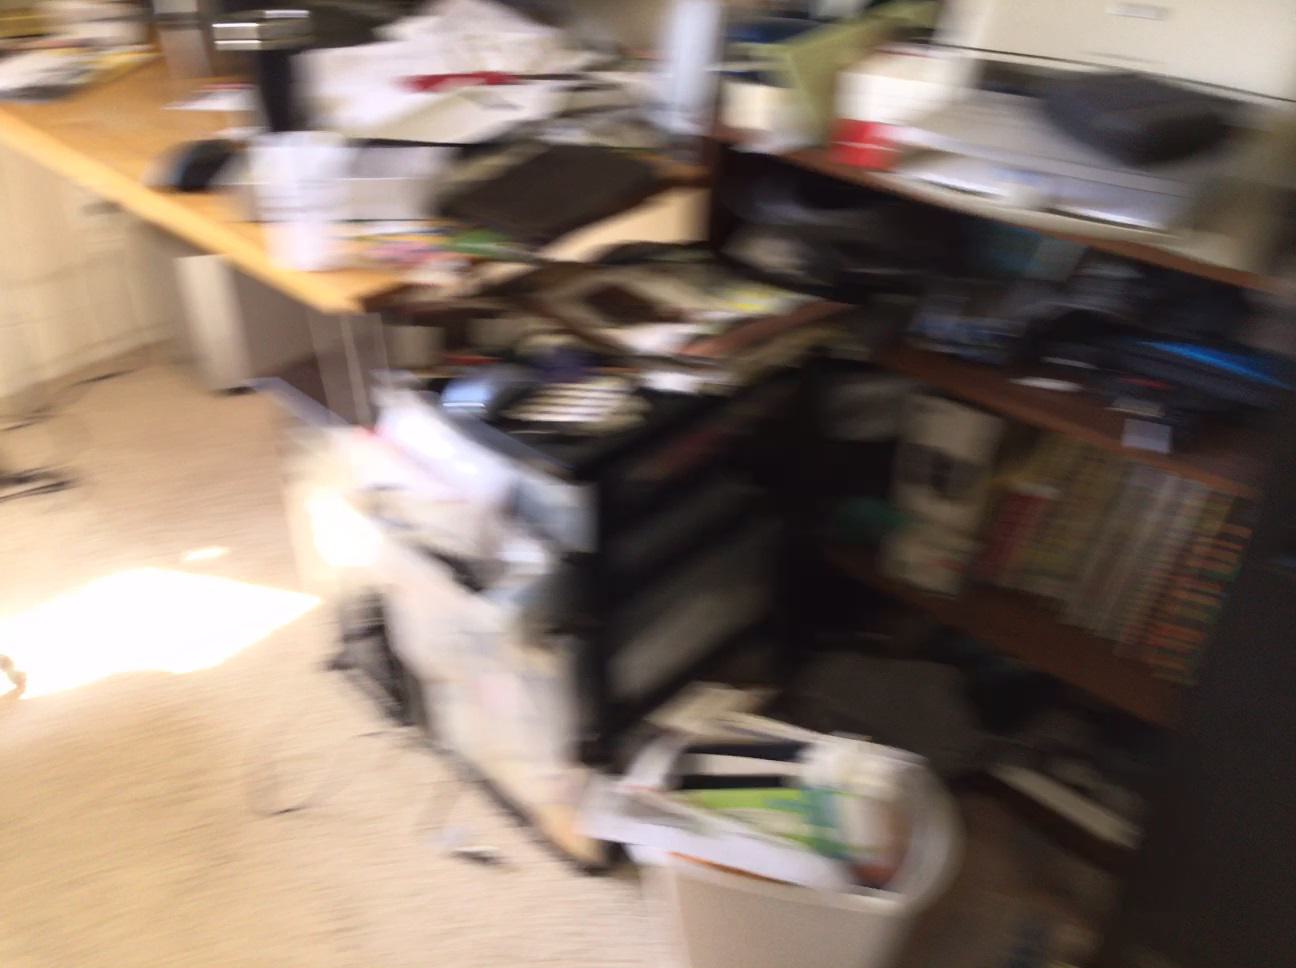
Question: In the image, there is the shelf. Pinpoint several points within the vacant space situated in front of the shelf from the object's perspective. Your final answer should be formatted as a list of tuples, i.e. [(x1, y1), ...], where each tuple contains the x and y coordinates of a point satisfying the conditions above. The coordinates should be between 0 and 1, indicating the normalized pixel locations of the points.
Answer: [(0.398, 0.970), (0.448, 0.917), (0.306, 0.970), (0.359, 0.918), (0.407, 0.870), (0.452, 0.825), (0.270, 0.918), (0.322, 0.871), (0.370, 0.826), (0.414, 0.785), (0.456, 0.747), (0.237, 0.872), (0.289, 0.827), (0.207, 0.829), (0.257, 0.787), (0.228, 0.750)]